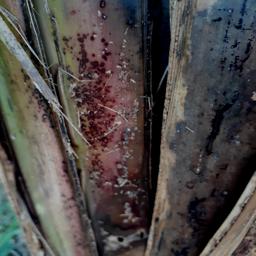
Label: PSEUDOSTEM WEEVIL